List of ports in the Philippines

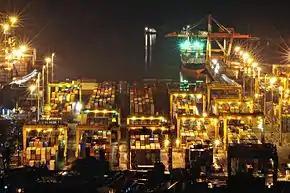
Port of Manila, one of the world's busiest container ports.

The following is a list of major ports in the Philippines organized by water mass.